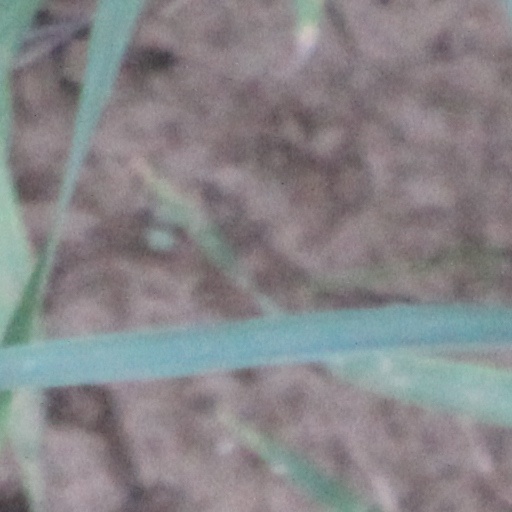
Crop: wheat